Mickey Rivers

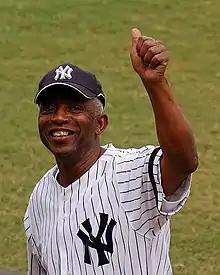
Rivers in 2010

John Milton "Mickey" Rivers (born October 30, 1948) is an American former baseball player. He played in Major League Baseball from 1970 to 1984 for the California Angels, New York Yankees and Texas Rangers. As a Yankee, he was part of two World Series championship teams, both defeating the Los Angeles Dodgers, in and . "Mick The Quick" was generally known as a speedy leadoff hitter who made contact and was an excellent center fielder, with a below-average throwing arm.